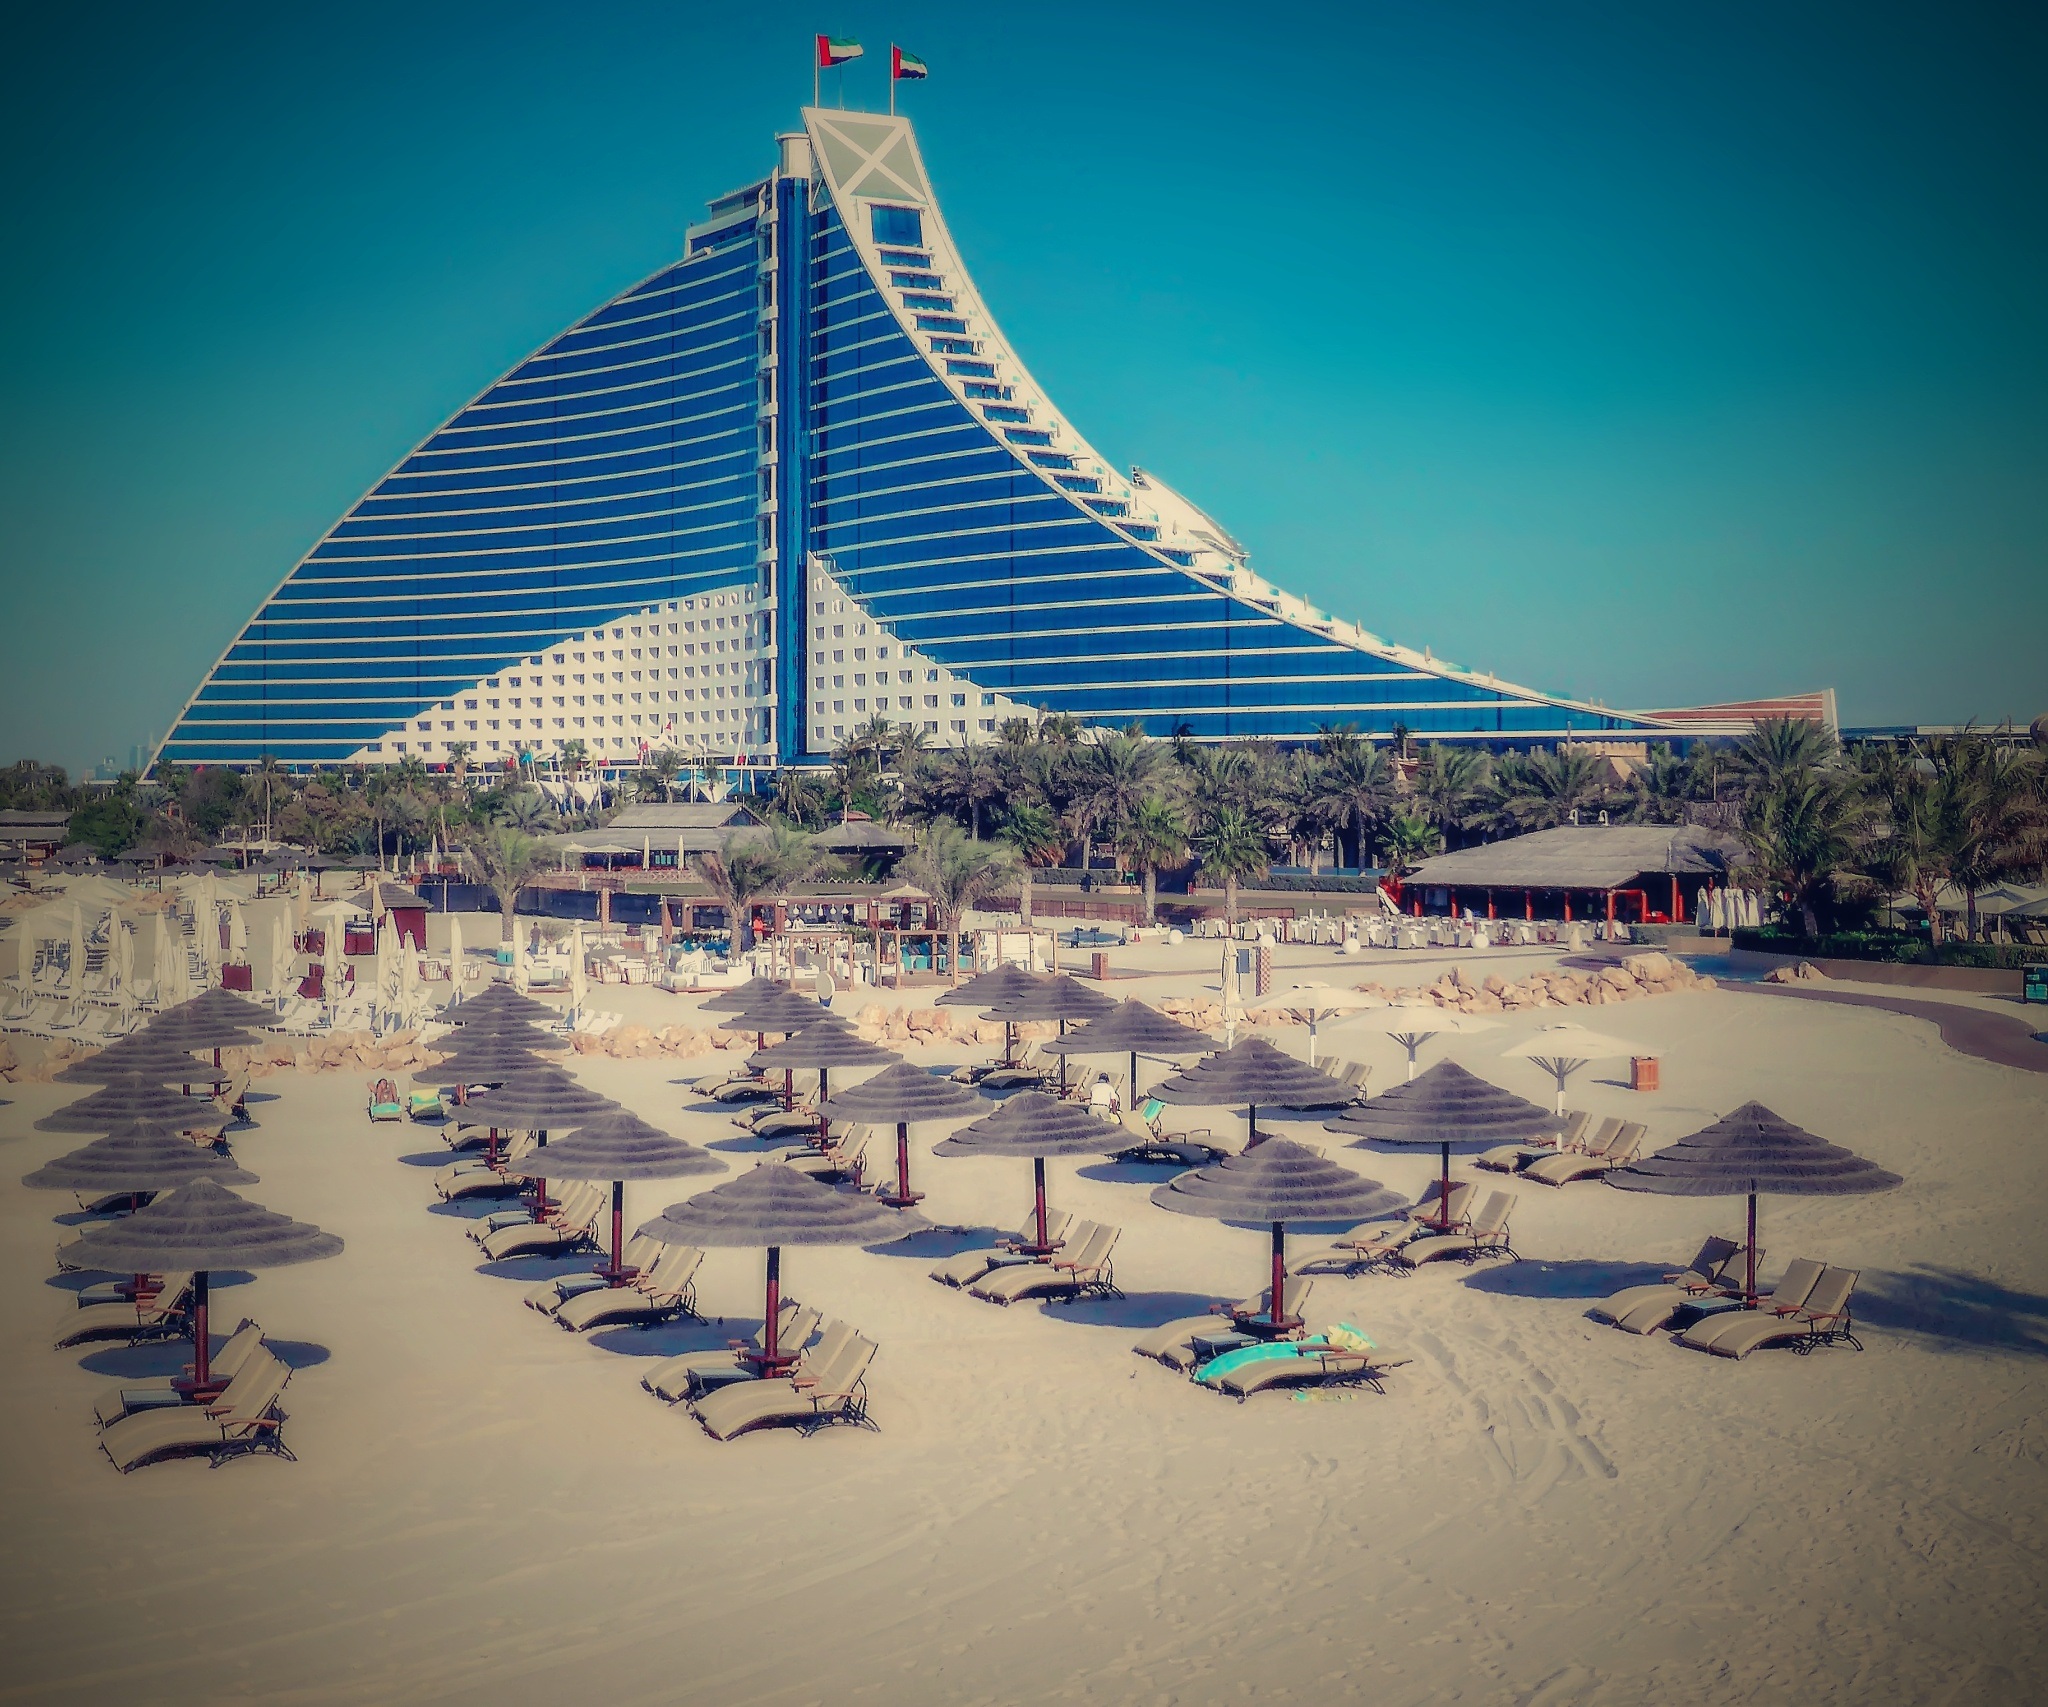
beach, sea, water, cityscape, sunbathing, reflection, dubai, landmark, marina, stadium, hotel, shape, bathing, united arab emirates, atmosphere of earth, modern hotel